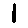
Label: 1